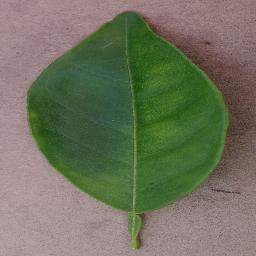
Label: Orange___Haunglongbing_(Citrus_greening)